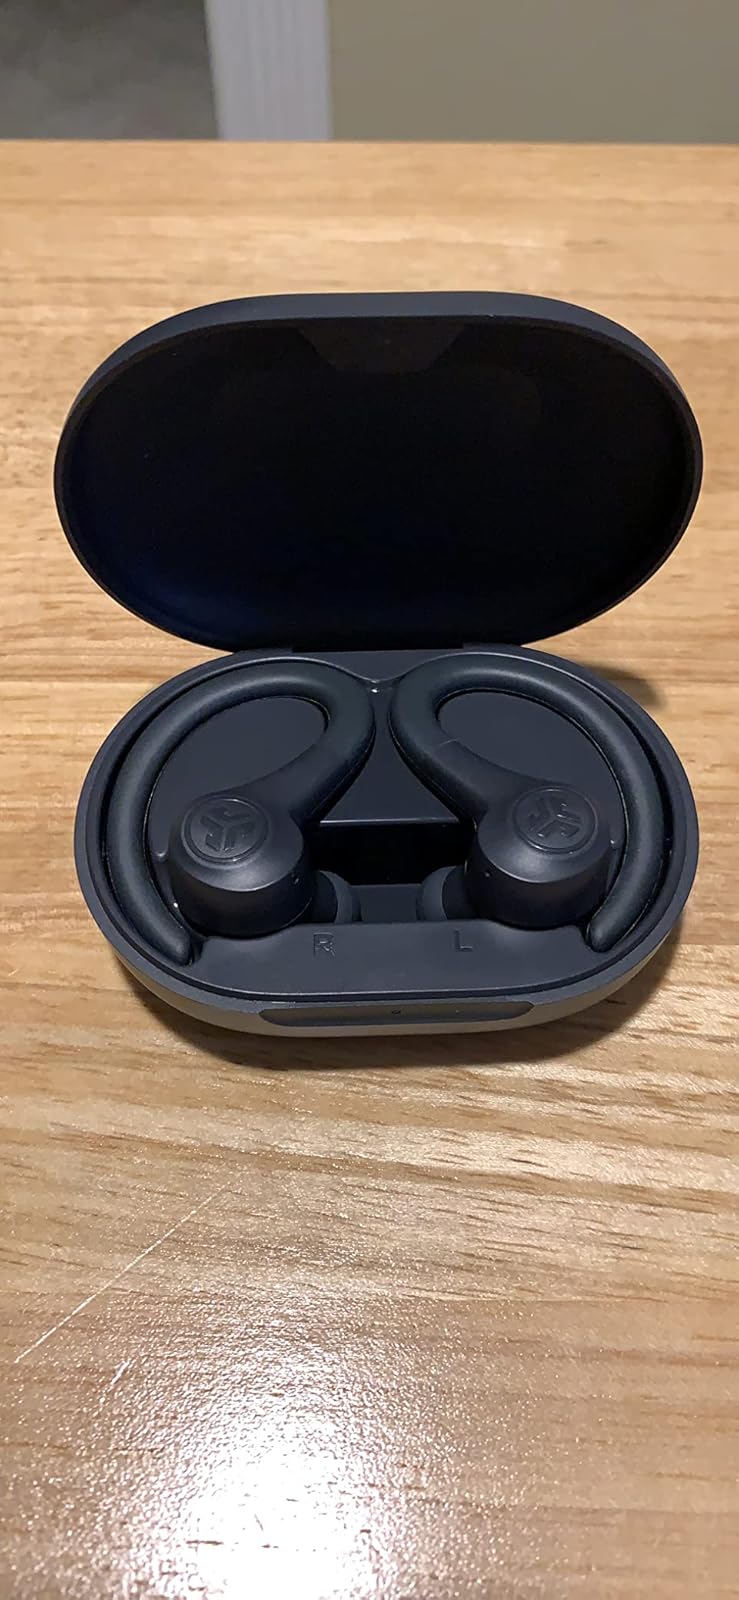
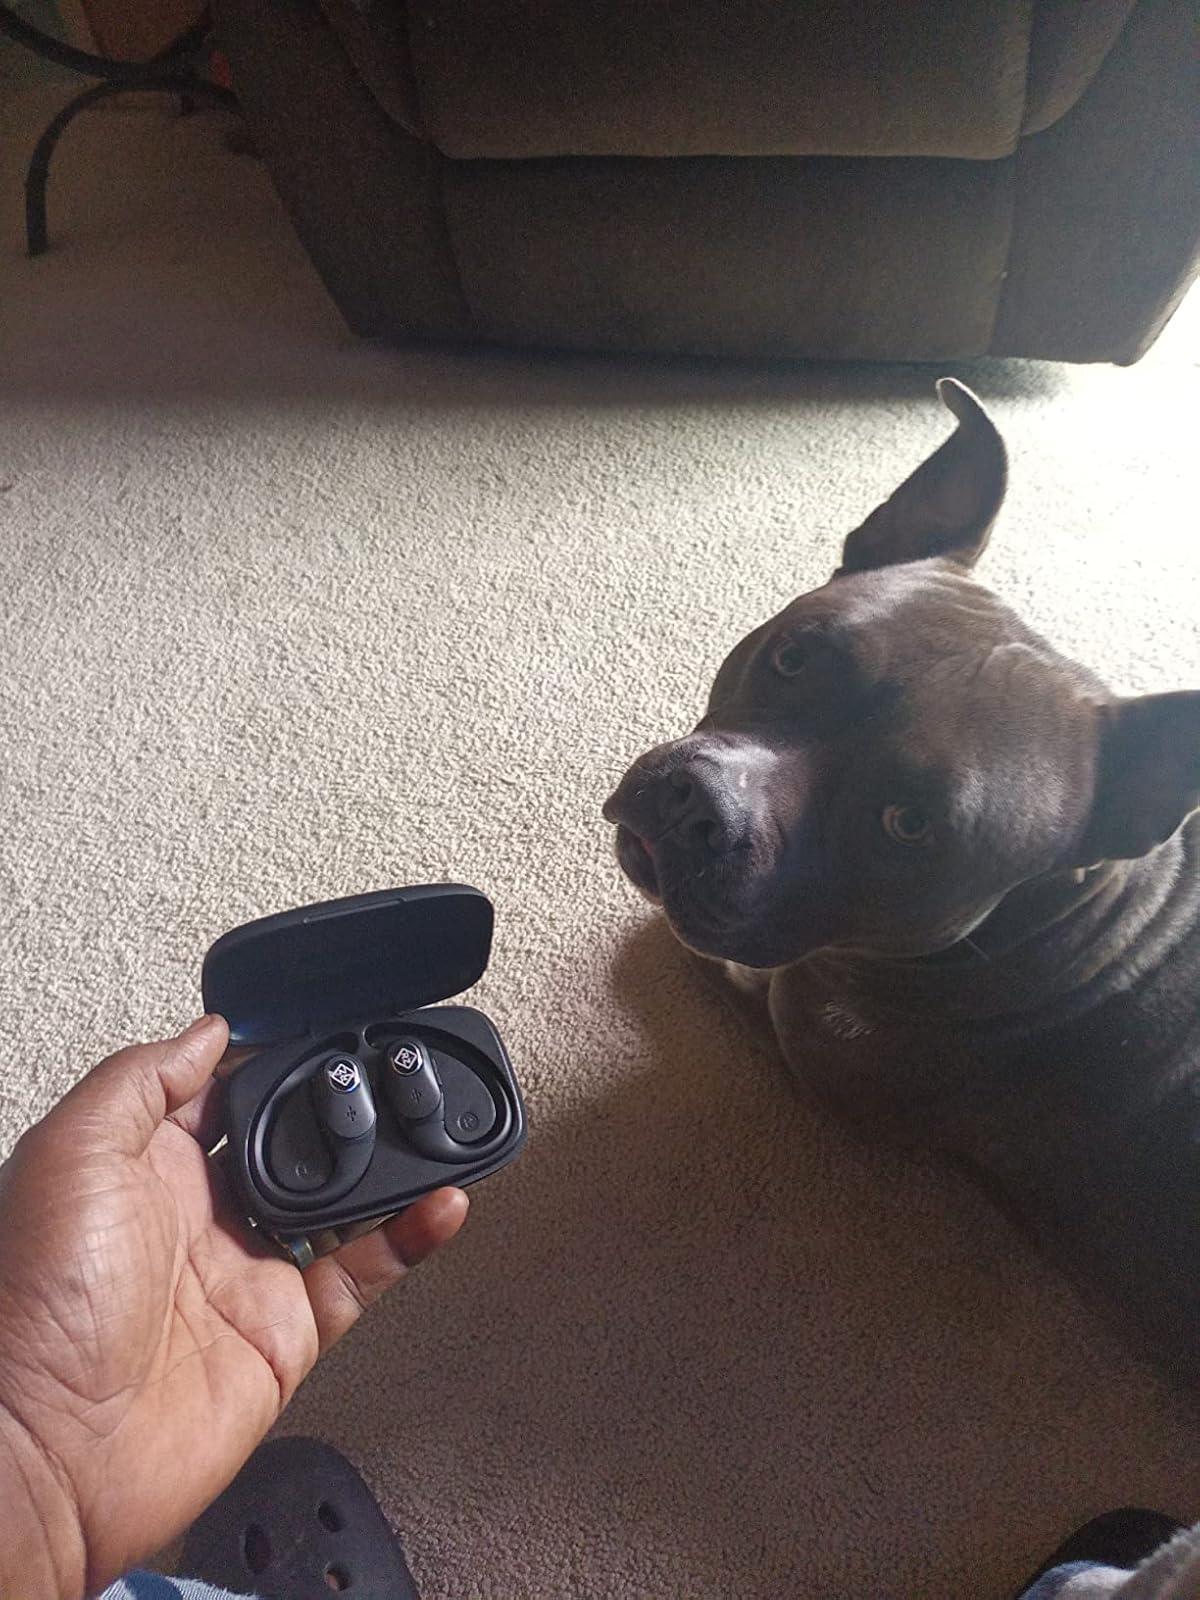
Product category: earbuds
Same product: no